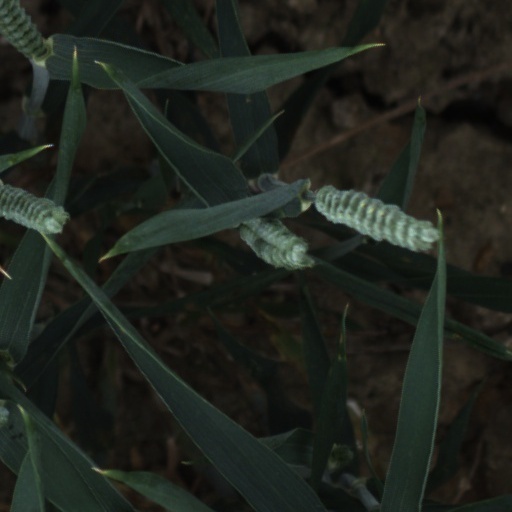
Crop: wheat